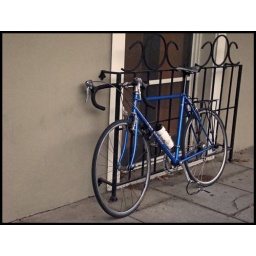
Blue bike against the wall in downtown Asheville NC.